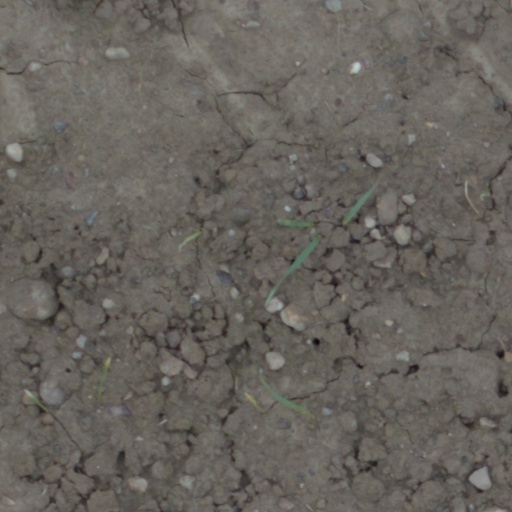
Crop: wheat